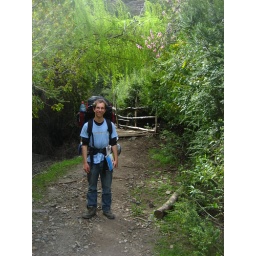
bridge over river choapa